Kaspars Melnis

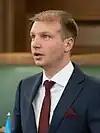
Melnis in 2022

Kaspars Melnis (born 28 March 1989) is a Latvian politician of the Latvian Farmers' Union serving as Minister for Climate and Energy since 2023. He previously served as councillor of Rēzekne Municipality and as a member of the Saeima.